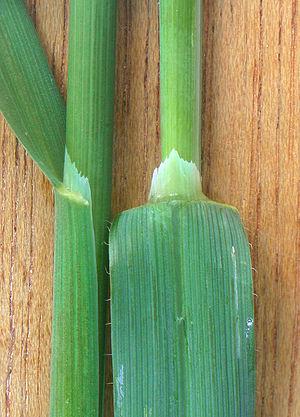
L'Avoine cultivée, parfois appelée « avoine commune », « avoine byzantine » ou simplement « avoine », est une espèce de plantes monocotylédones de la famille des Poaceae, sous-famille des Pooideae. Connue seulement à l'état cultivé, cette espèce a probablement été domestiquée en Europe centrale et septentrionale vers 2500 ans avant J.-C.